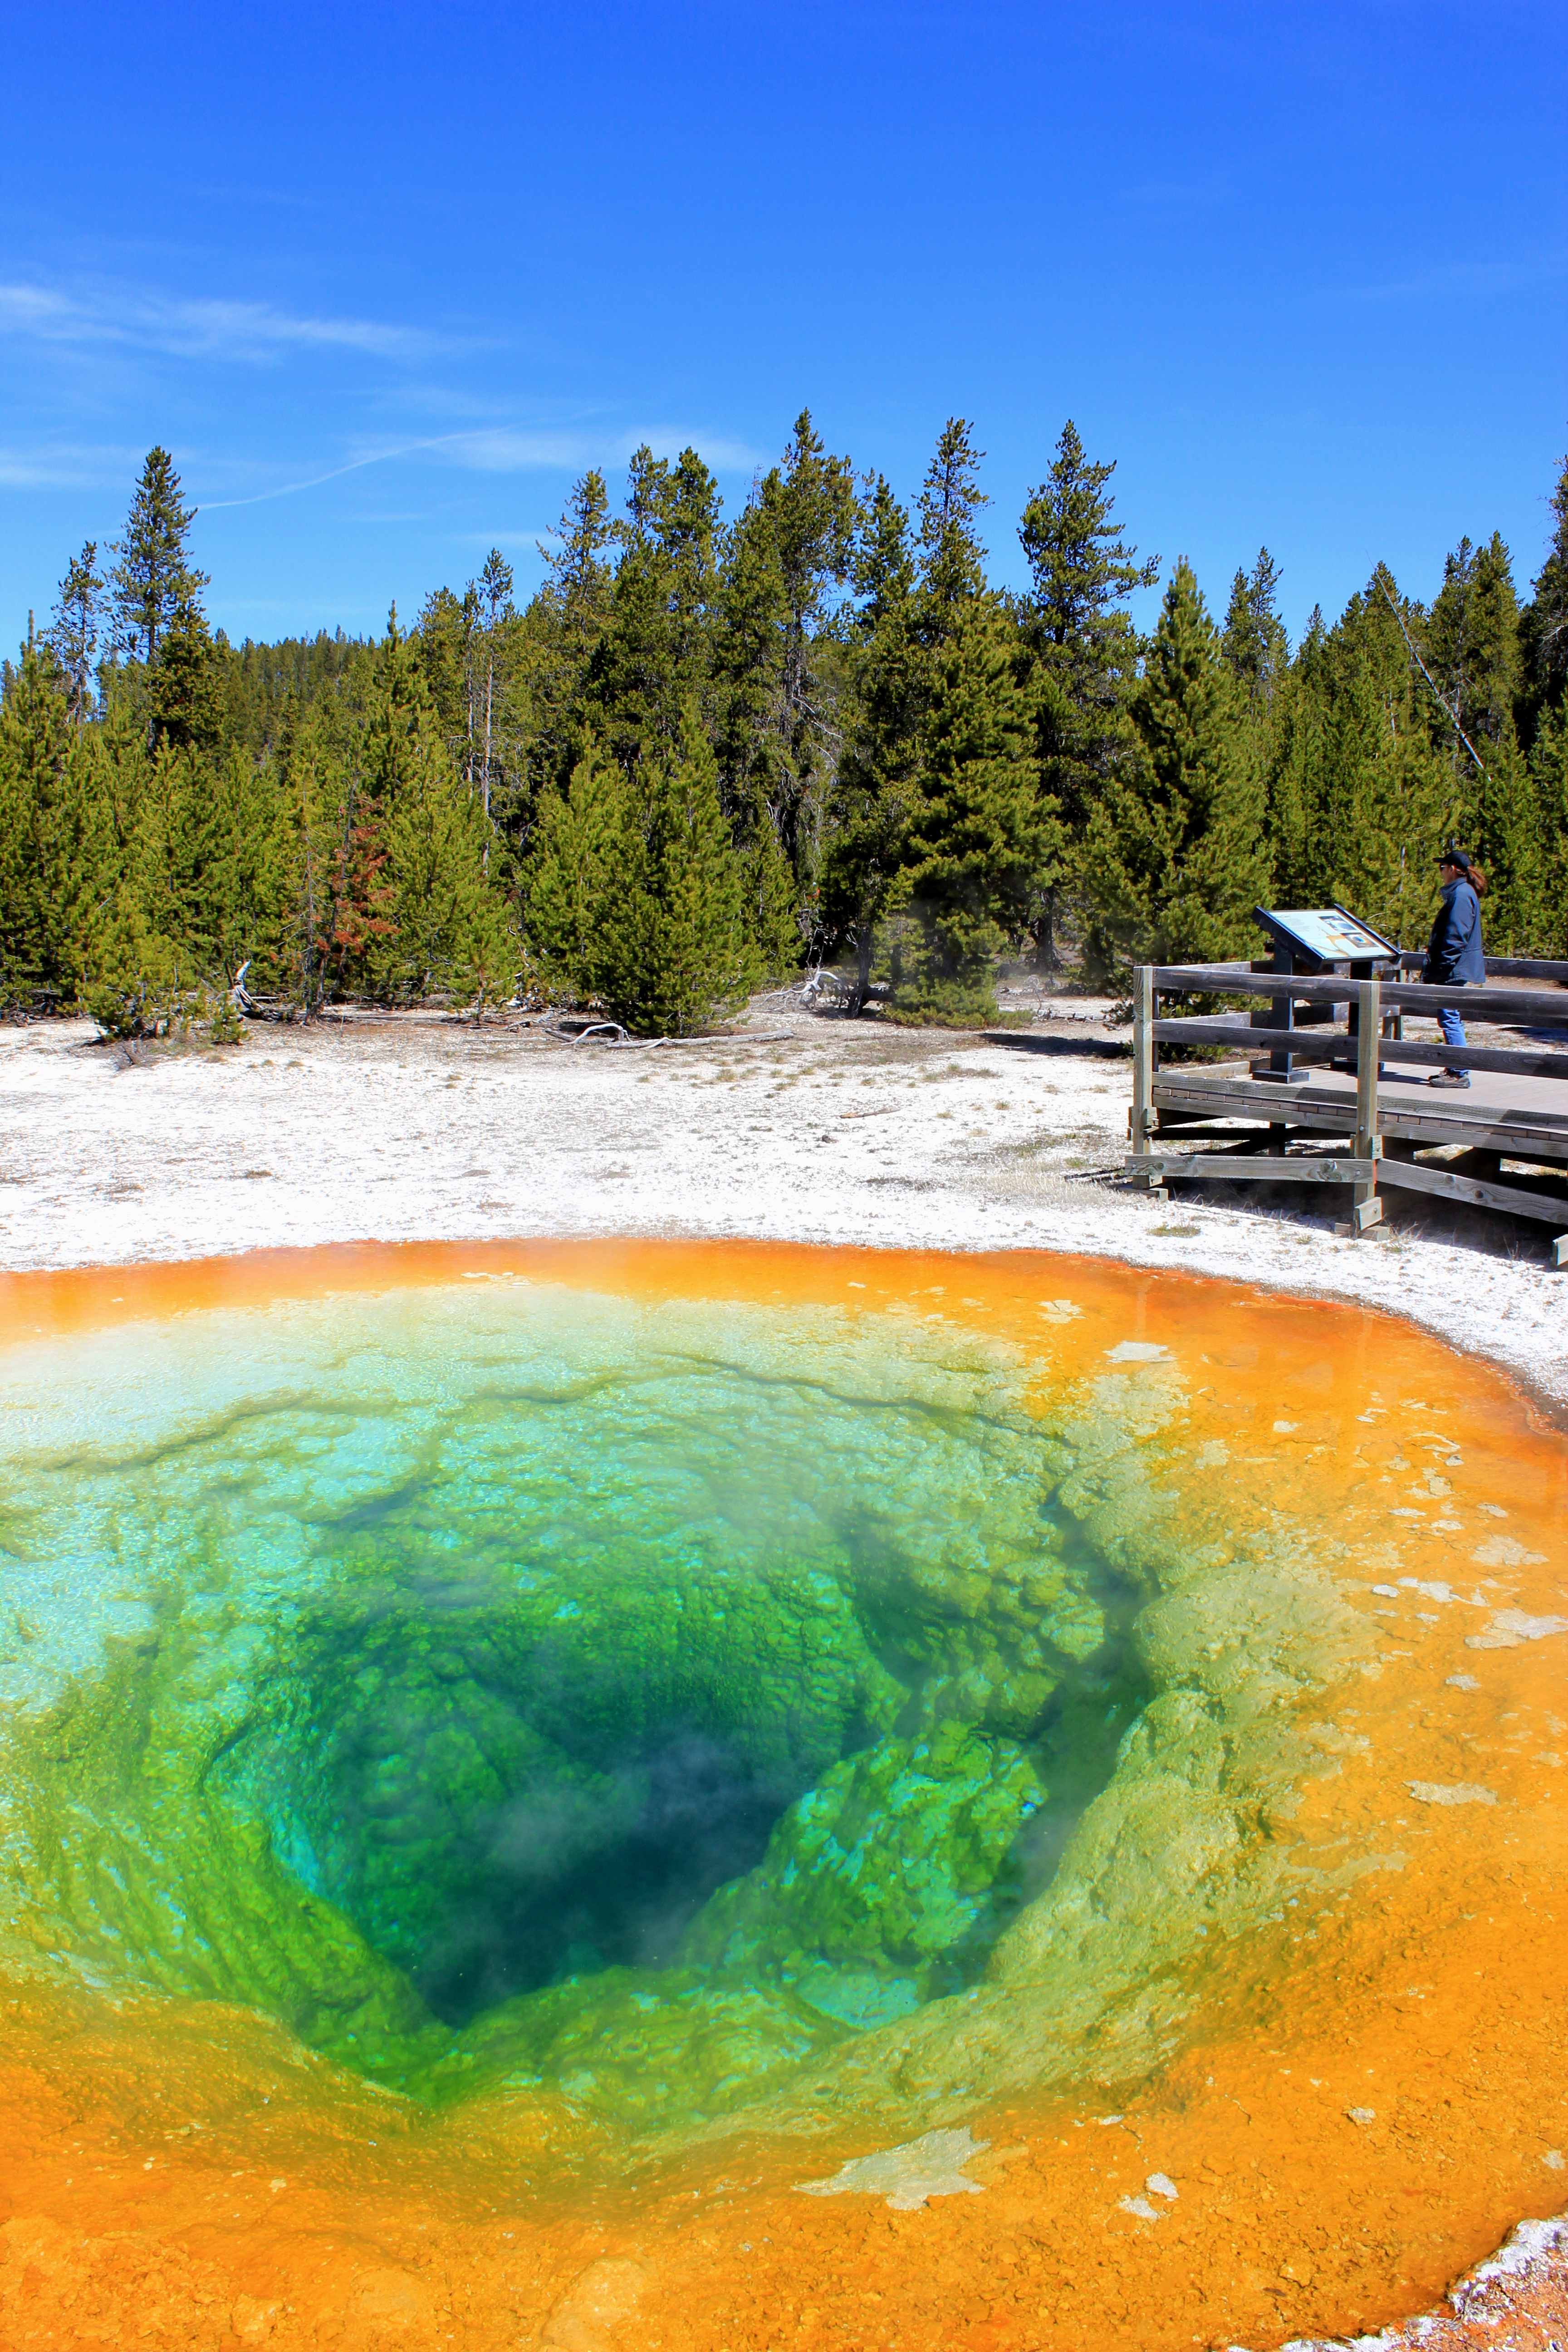
landscape, sea, water, nature, lake, river, pool, pond, body of water, yellowstone, geology, geothermal, morning glory, water feature, landform, geographical feature